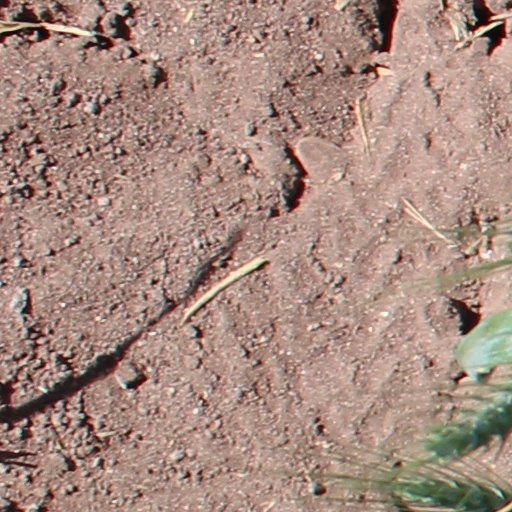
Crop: wheat